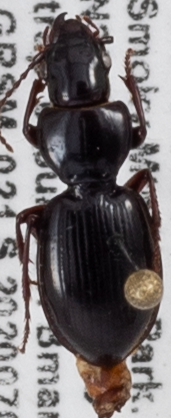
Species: Cyclotrachelus freitagi
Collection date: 2020-07-07
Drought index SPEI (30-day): -0.074
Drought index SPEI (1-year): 1.77
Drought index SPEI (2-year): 2.09